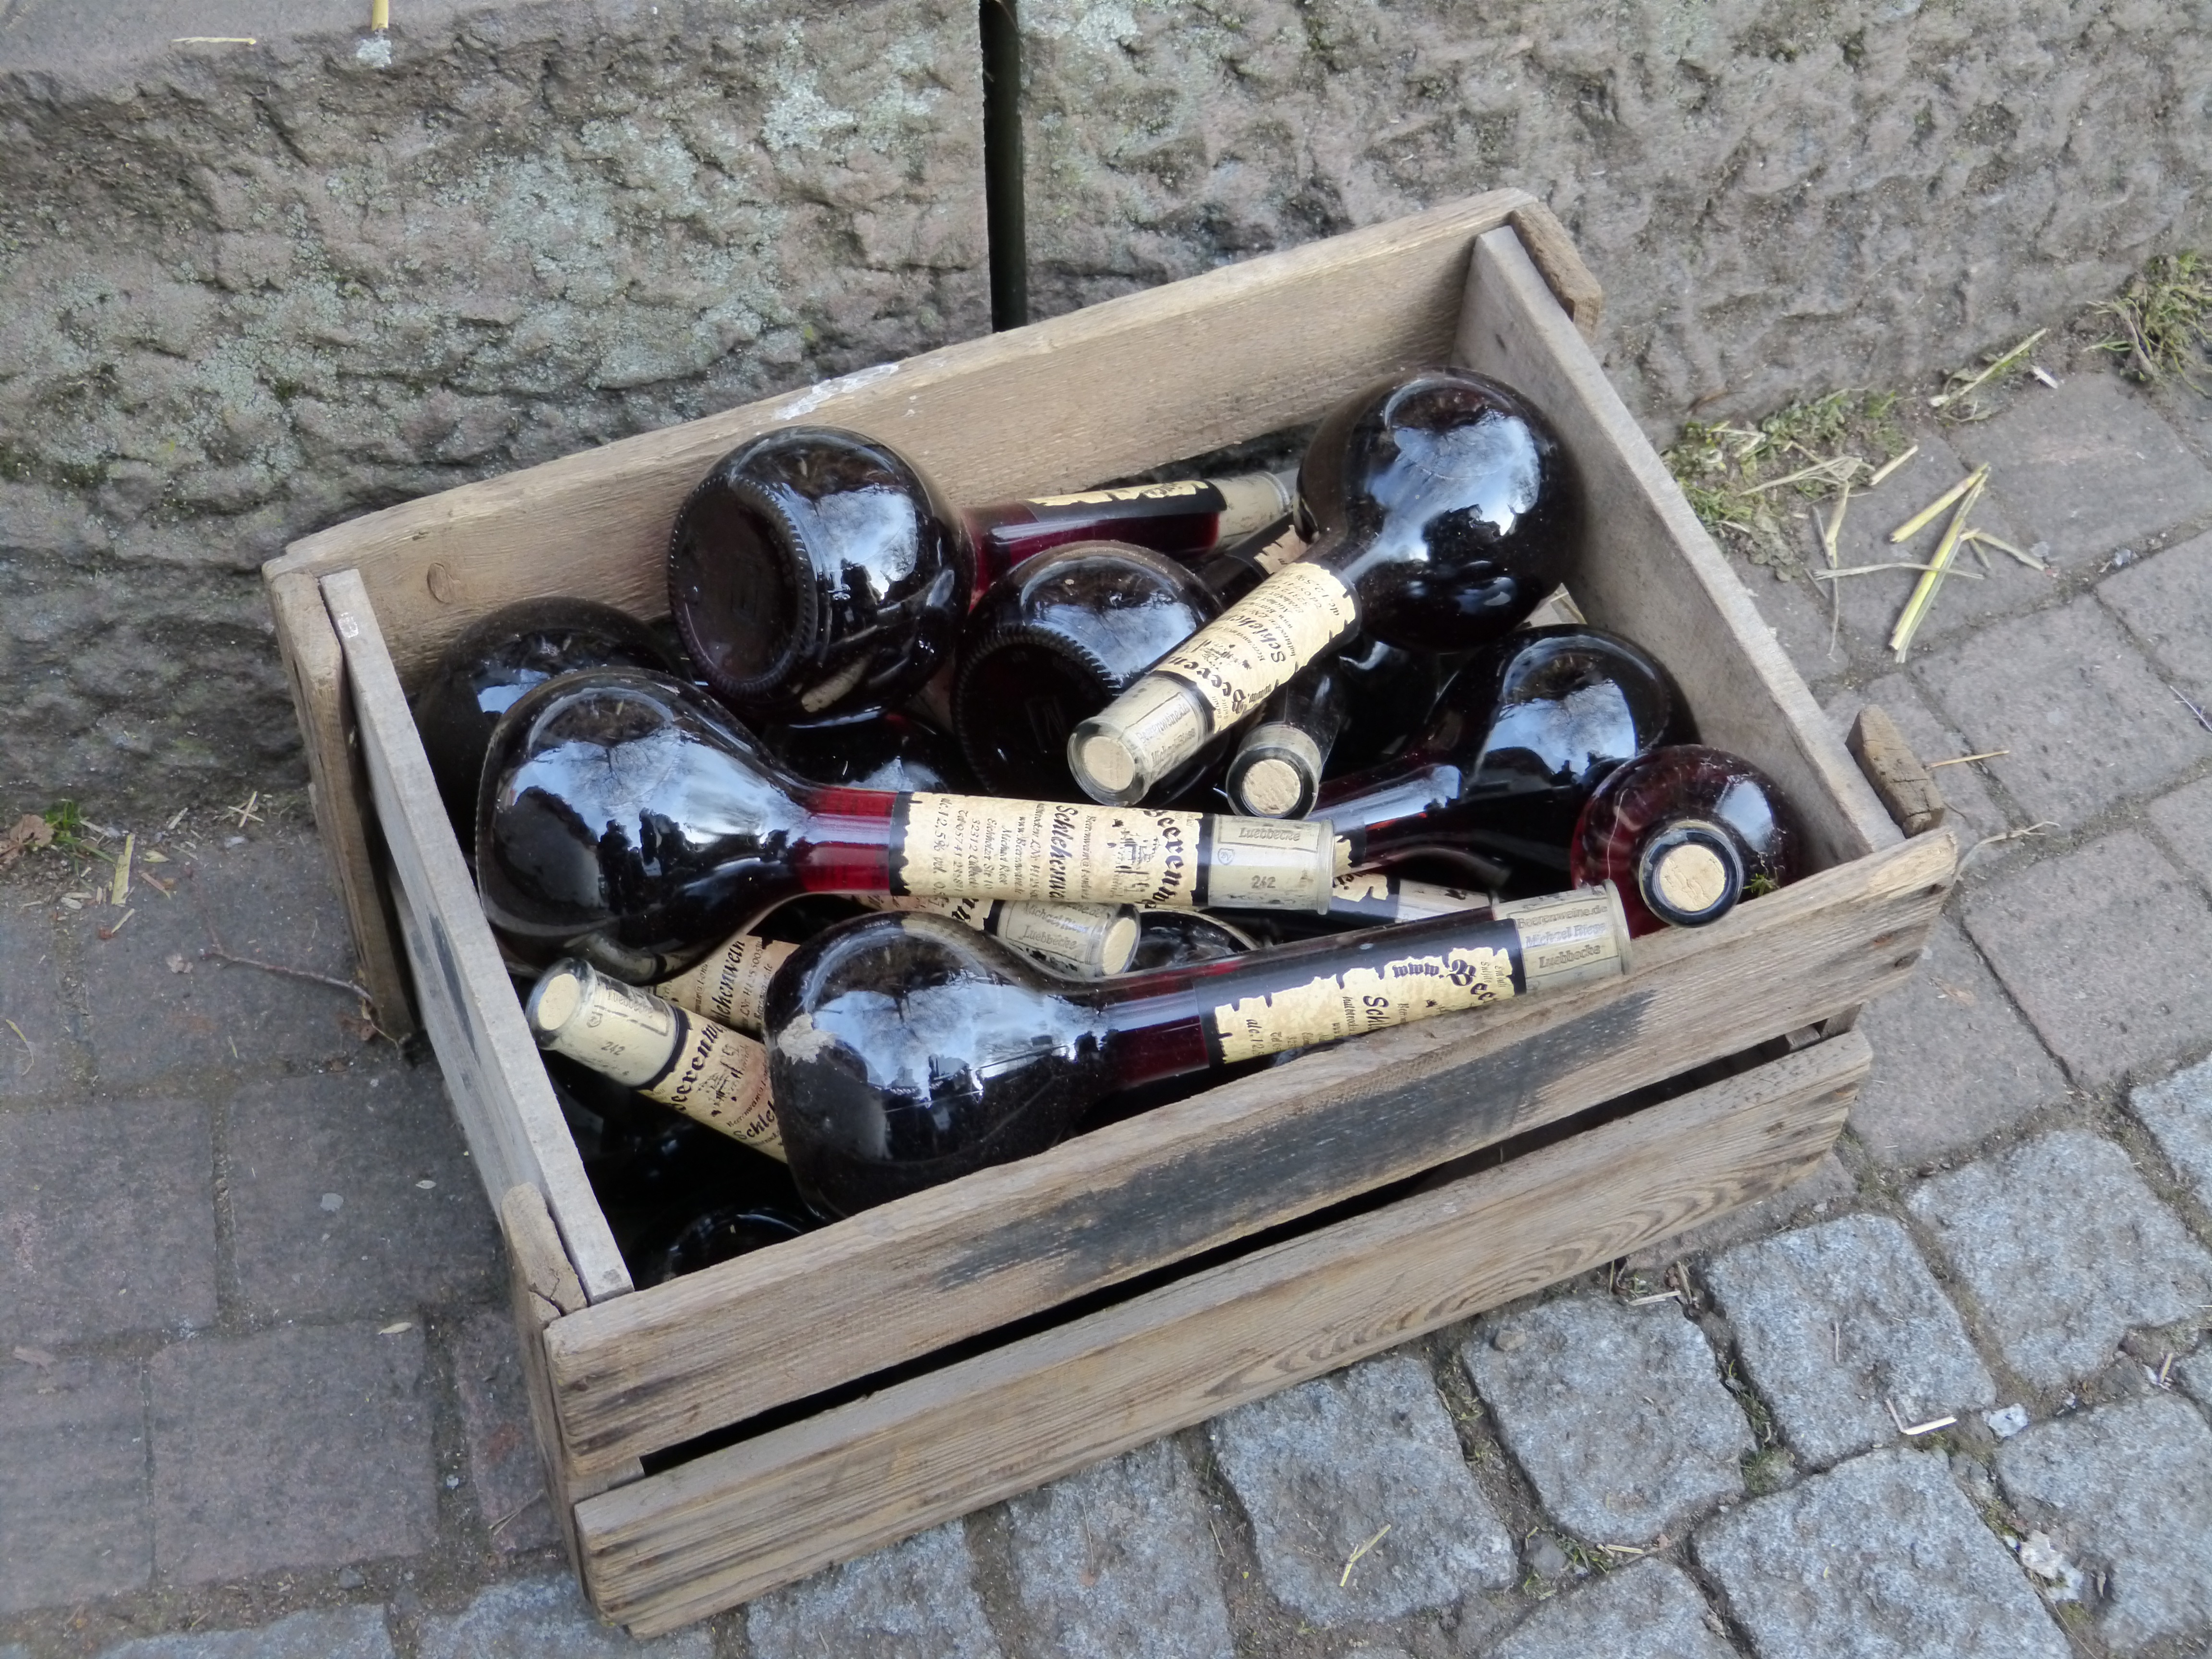
liquid, glass, vehicle, drink, market, box, alcohol, bottles, sale, liqueur, man made object